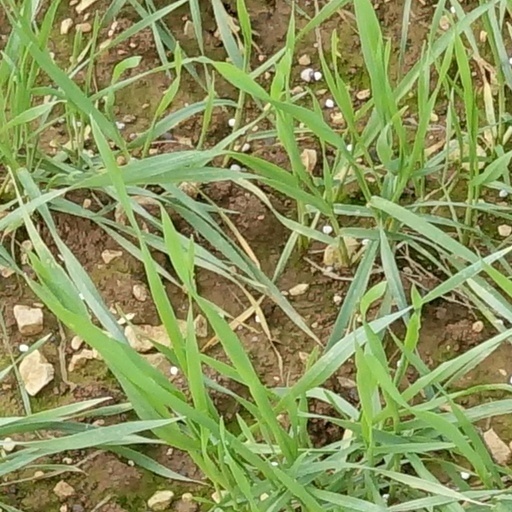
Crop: wheat